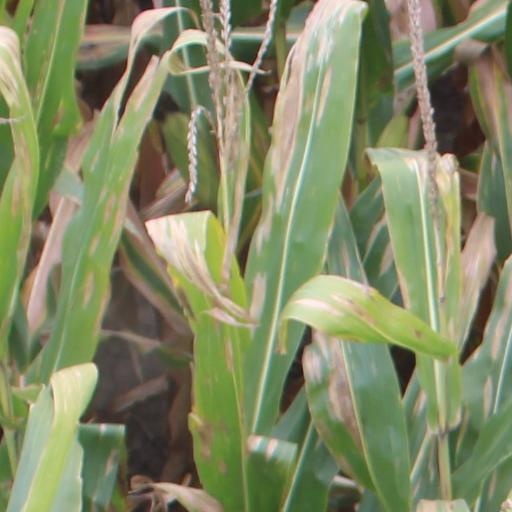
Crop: maize; corn